Underwire bra

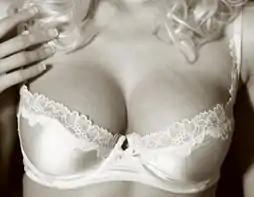

An underwire bra (also under wire bra, under-wire bra, or underwired bra) is a brassiere that utilizes a thin, semi-circular strip of rigid material fitted inside the brassiere fabric to help lift, separate, shape, and support a woman's breasts. The wire may be made of metal, plastic, or resin. It is sewn into the bra fabric and under each cup, from the center gore to under the wearer's armpit. Many different brassiere designs incorporate an underwire, including shelf bras, demi bras, nursing bras, and bras built into other articles of clothing, such as tank tops, dresses and swimsuits.